Francis Lookout

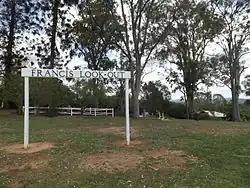
Signage, 2014

Francis Lookout is a heritage-listed cemetery at 157 Dewar Terrace, Corinda, Brisbane, Queensland, Australia. It was built from 1863 to 1966. It is also known as Francis Outlook. It was added to the Queensland Heritage Register on 7 September 2004.